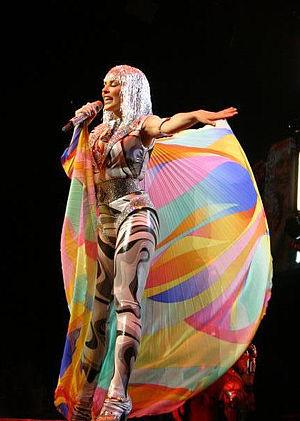
Showgirl : The Homecoming Tour est la neuvième tournée de la chanteuse australienne Kylie Minogue, effectuée entre 2006 et 2007, faisant la promotion de son neuvième album de compilation, Ultimate Kylie. Le concert a débuté le 11 novembre 2006 à Sydney, en Australie et s'est terminée le 23 janvier 2007 à Manchester en Angleterre.